Budapest City Archives

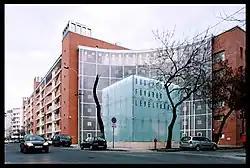
The building of Budapest City Archives

Budapest City Archives is a repository of archival documents illustrating the history of Budapest and greater Hungary. The documents and cultural treasures it keeps are of outstanding significance concerning the cultural life and identity formation of Budapest, Hungary and the entire Hungarian community.